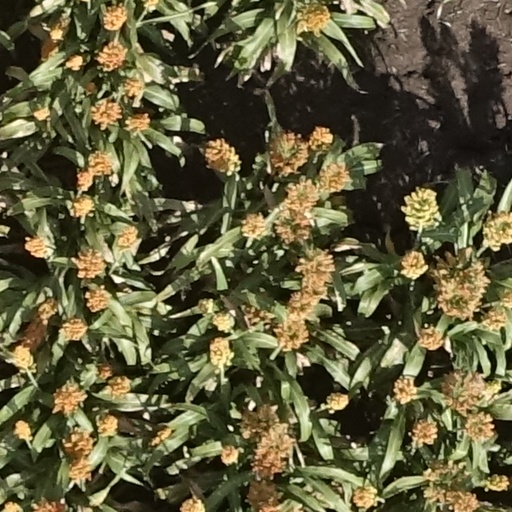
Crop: sorghum